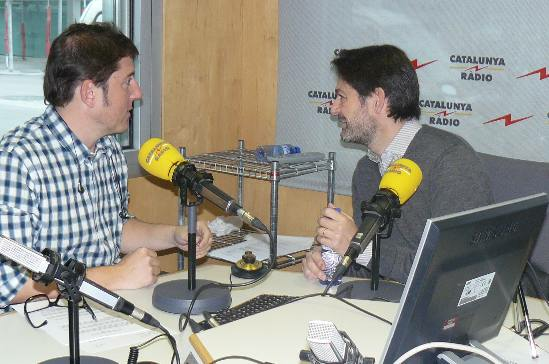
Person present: No